History of Marino

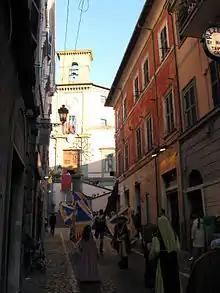
The northern facade of Palazzo Colonna as seen from Via Roma.

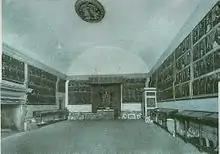
The Hall of the Popes on the main floor of Palazzo Colonna in the 1920s, before the Anglo-American bombing on February 2, 1944.

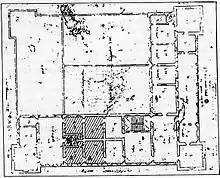
The design for Palazzo Colonna made by Antonio da Sangallo the Younger preserved in the Cabinet of Drawings and Prints of the Uffizi Gallery in Florence (dis. uff. no. 697).

After the destruction of their most important fiefs, Pope Alexander VI decreed the banishment and excommunication of the members of the Colonna family and forfeited their property to the Apostolic Chamber, although he then granted all these fiefs to his grandsons Rodrigo and Giovanni Borgia, aged two and three respectively, by Apostolic Brief ""Coelestis altitudinis potentiae"" of October 1, 1501. Marino, along with 36 other fiefdoms in Campagna and Marittima, found itself in the ownership of Giovanni, probably the illegitimate son of the pope's daughter Lucrezia Borgia and her lover, a certain Pedro Calderon; however, due to the latter's minor age, the care of his fiefdoms was entrusted to the cardinal archbishop of Cosenza, Francesco Borgia.